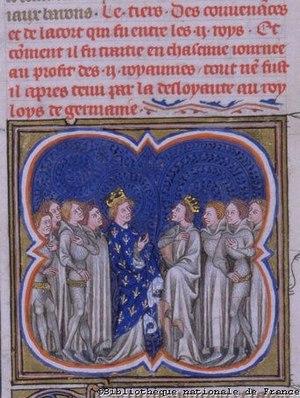
Traité de Fouron entre Louis le Bègue, roi de France et Louis le Jeune, roi de Germanie (878). (FR 2813) fol. 161v. Grandes Chroniques de France de Charles V. France, Paris, XIVème siècle. (60 x 65 mm).
Louis III dit « le Jeune », né vers 835 et mort le 20 janvier 882 à Francfort, issu de la dynastie des Carolingiens, fut roi de Francie orientale de 876 à sa mort.
Cette page concerne l'année 878 du calendrier julien.